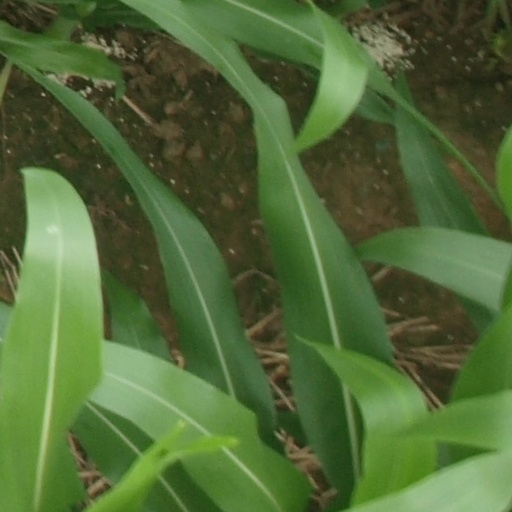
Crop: maize; corn